American Chopper

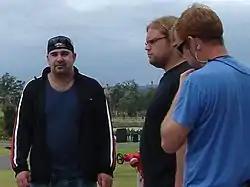
Vinnie (Working for Paul Jr.) and Mikey filming at an outside location.

The OCC fabricators and mechanics such as Paul Teutul Jr., Rick Petko, Nick Hansford, Christian Welter, and former employees Vincent DiMartino (who left OCC to start V-Force Customs in 2007), and Cody Connelly (a BOCES student intern who has since joined DiMartino's business), create dozens of custom motorcycles. Michael Teutul, usually referred to as "Mikey", serves as the shop's custodian and webmaster, and provides comic relief to the show. He has been seen doing metal work occasionally, as one of his early jobs was working at Orange County Ironworks. Also featured occasionally is Danny Teutul, the second oldest child, who succeeded Paul Sr. as the owner of Orange County Ironworks. Danny visits to do contracted work for the OCC facilities. The show also documents their personal and promotional activities ranging from magazine photo shoots to family holidays and custom bike shows.